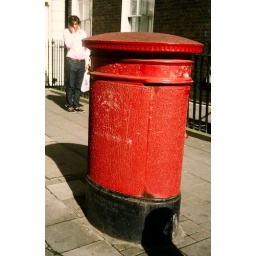
floppy haired dude with Tesco bag seemingly bewitched by London post box